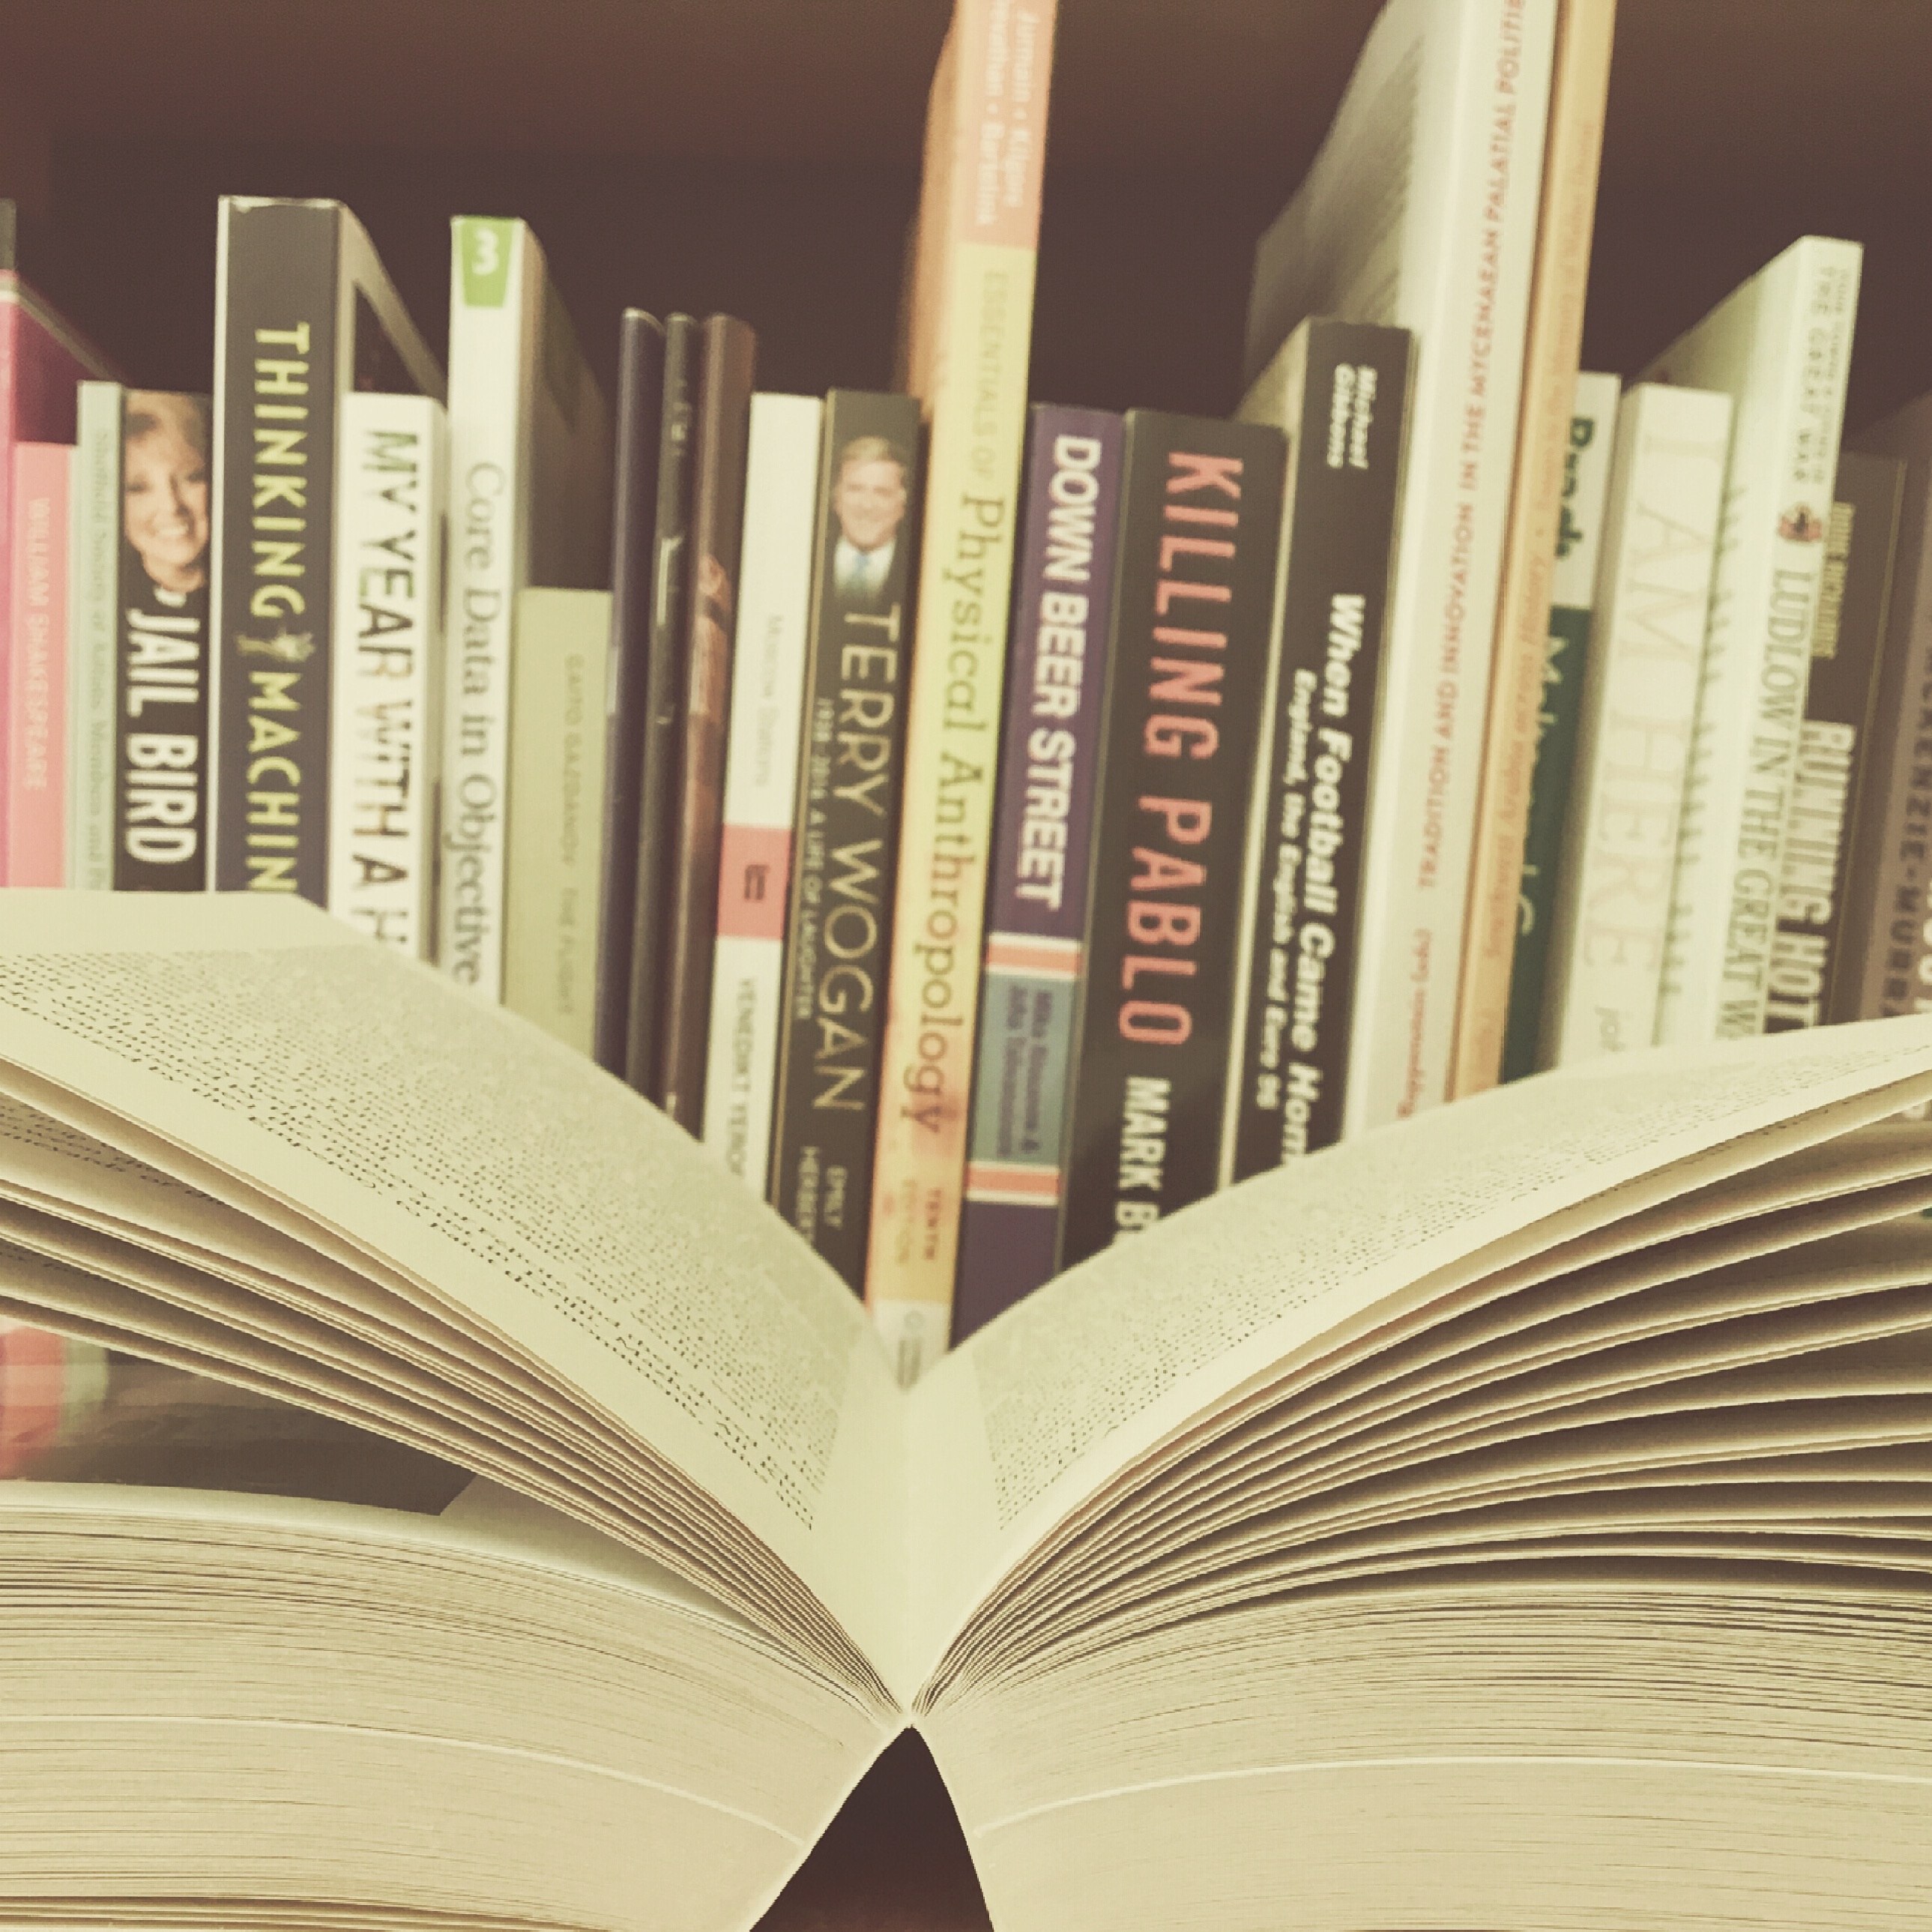
book, read, open, wood, white, reading, money, paper, page, textbook, open book, sheet, cash, art, literature, study, library, books, text, learn, learning, document, information, cover, open bible, story book